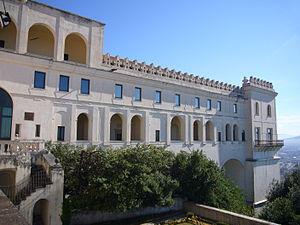
Le musée San Martino est un espace muséographique consacré à l'histoire de Naples du Quattrocento jusqu'au Risorgimento.